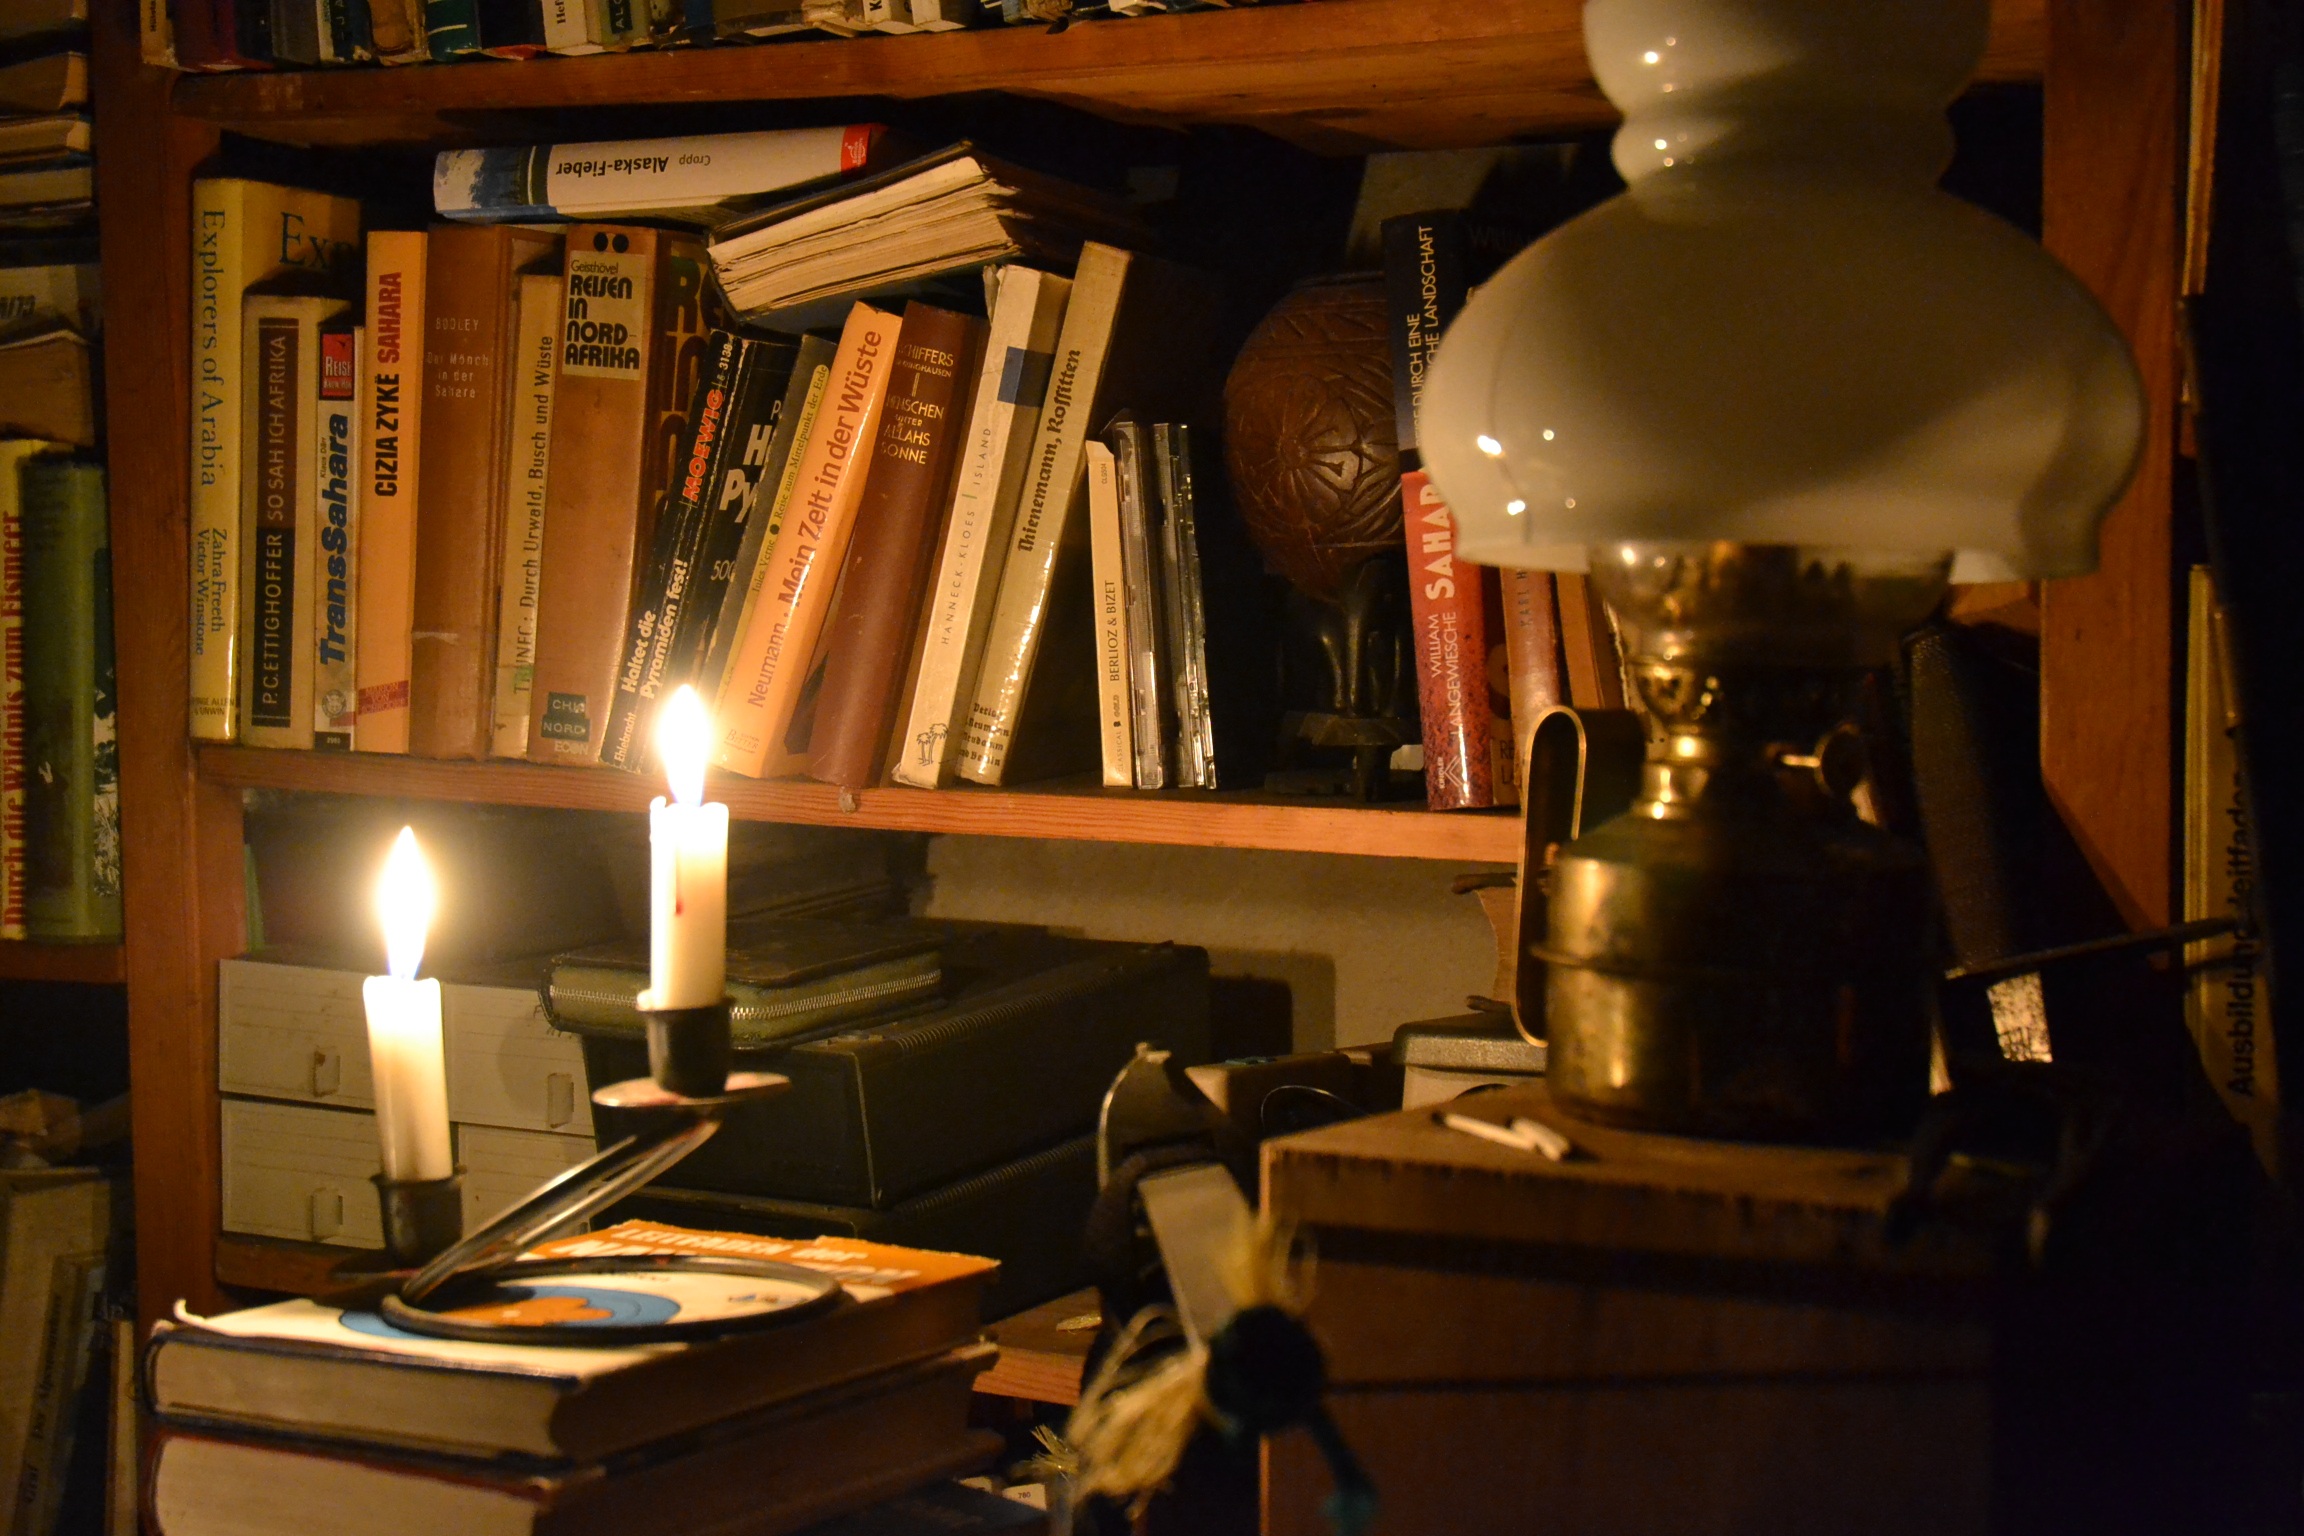
restaurant, bar, lamp, room, lighting, bookshelf, interior design, in candlelight